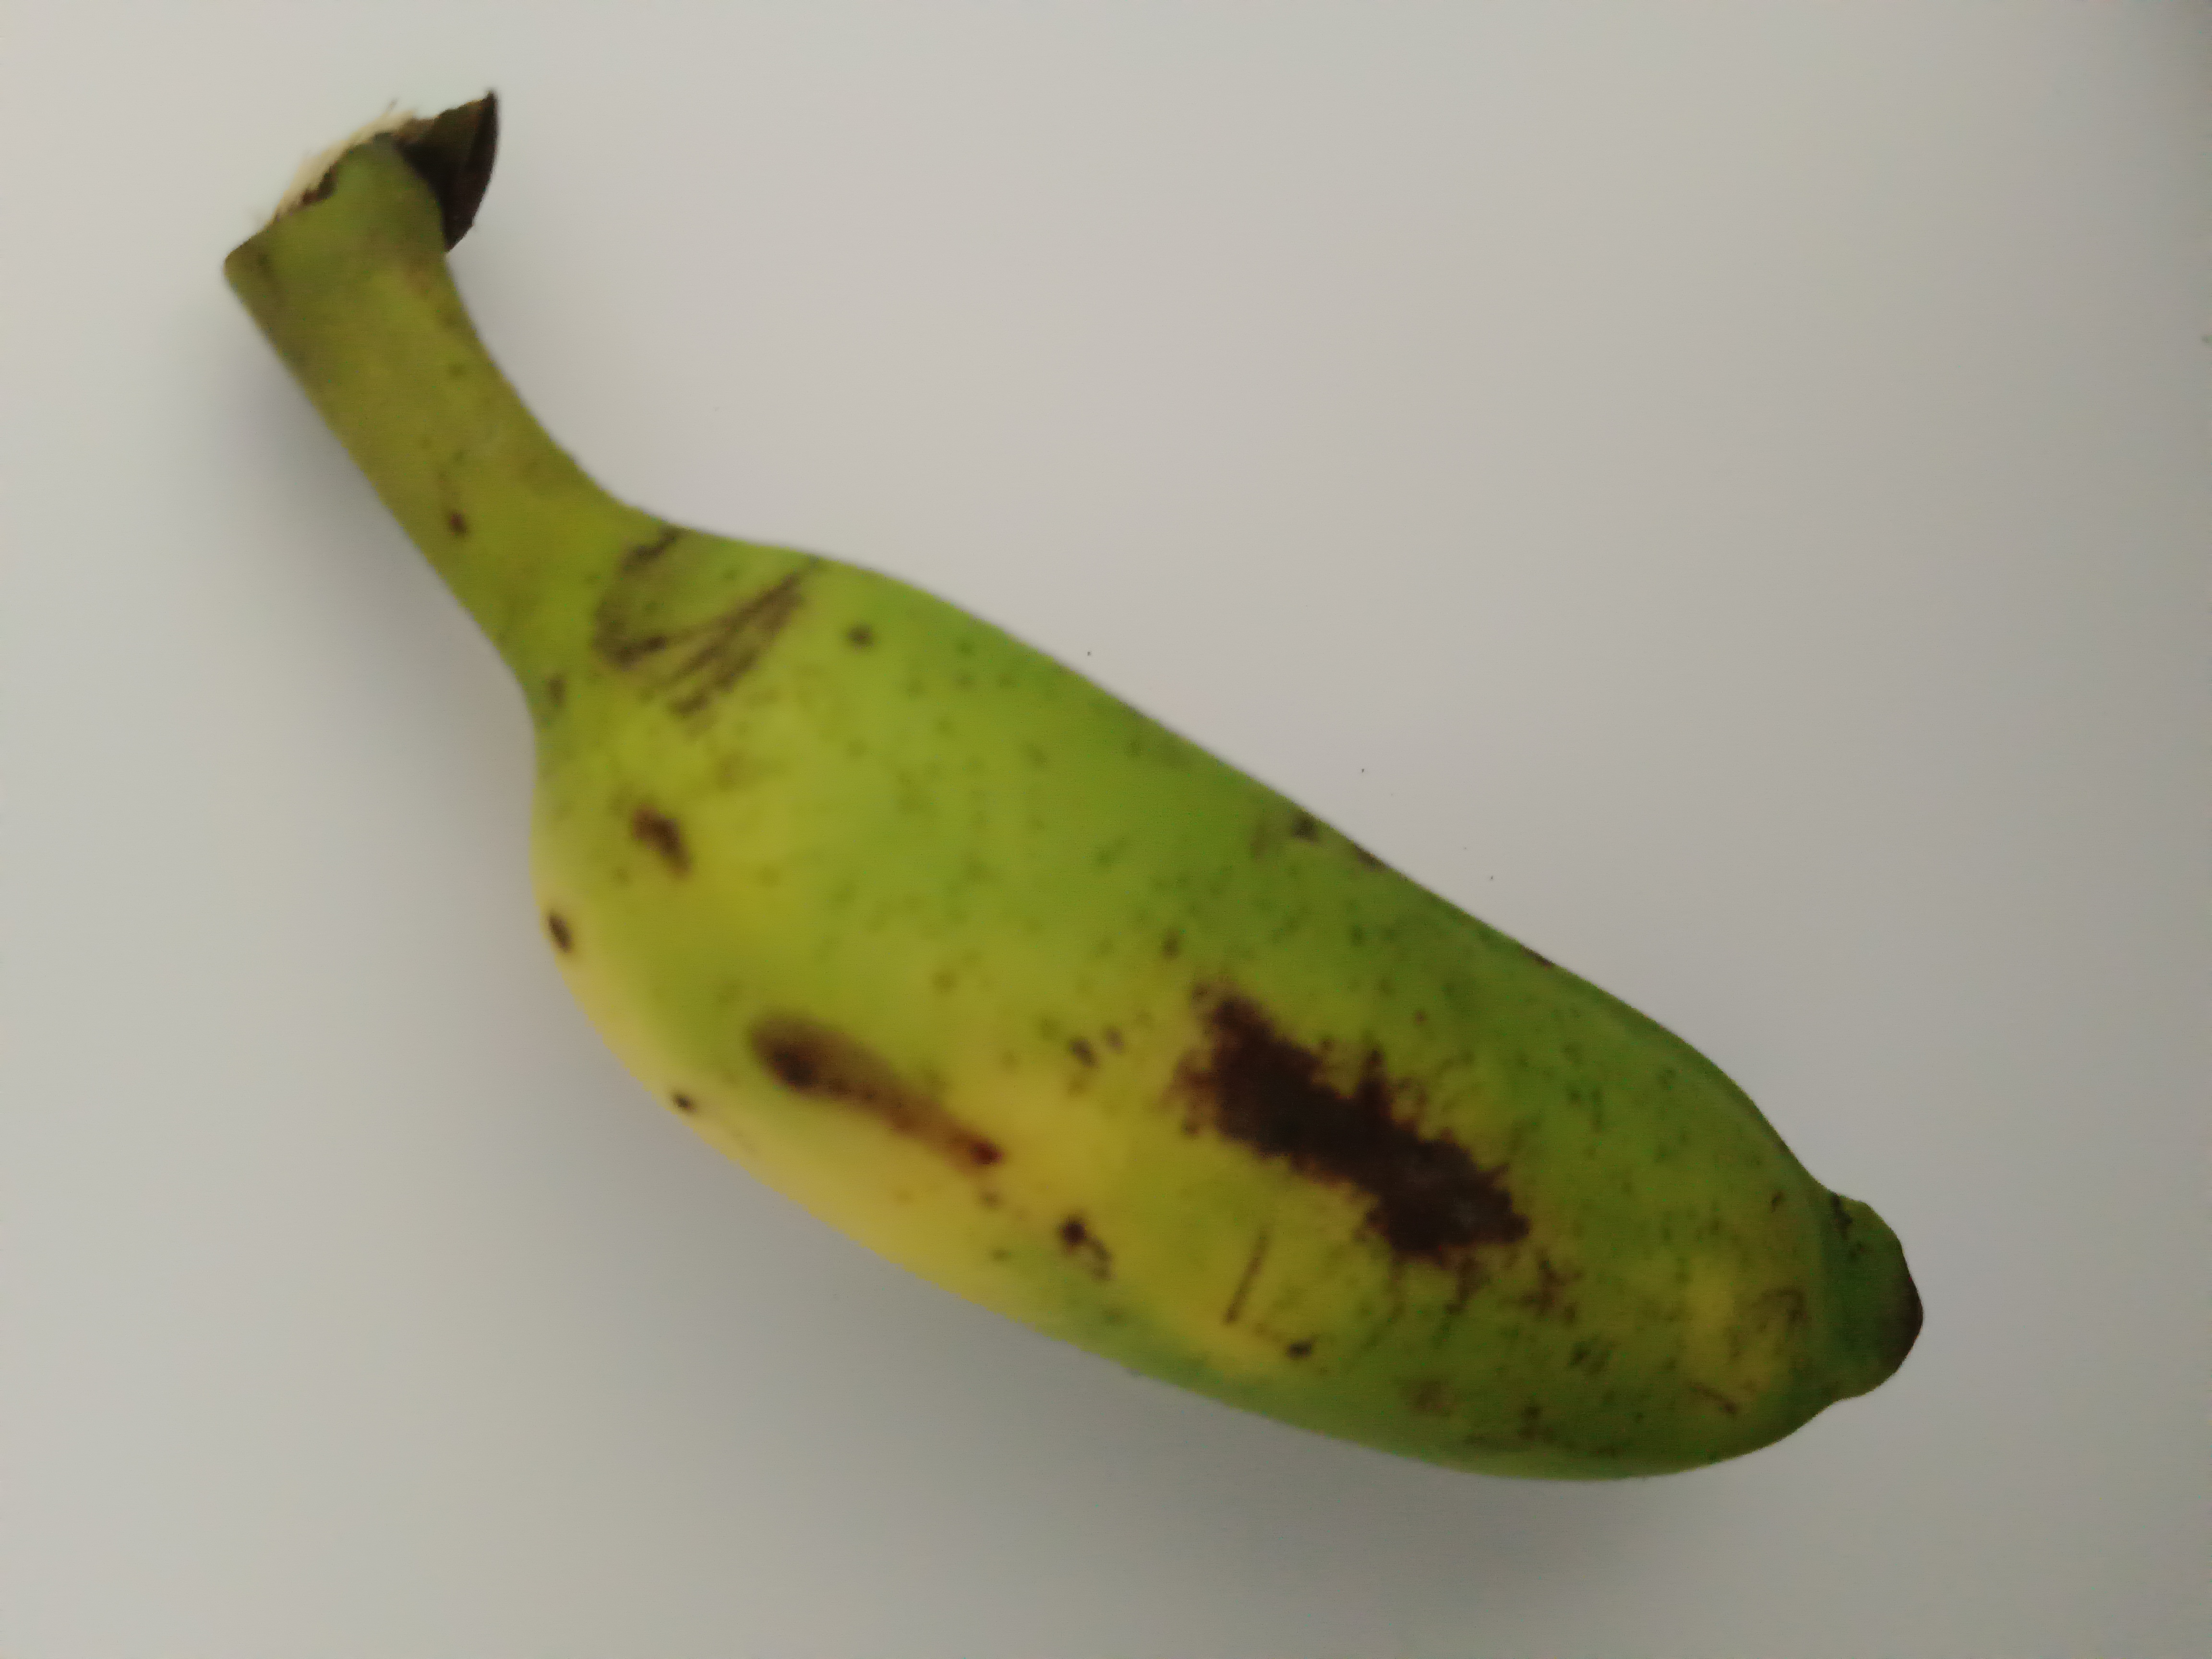
Banana variety: Champa